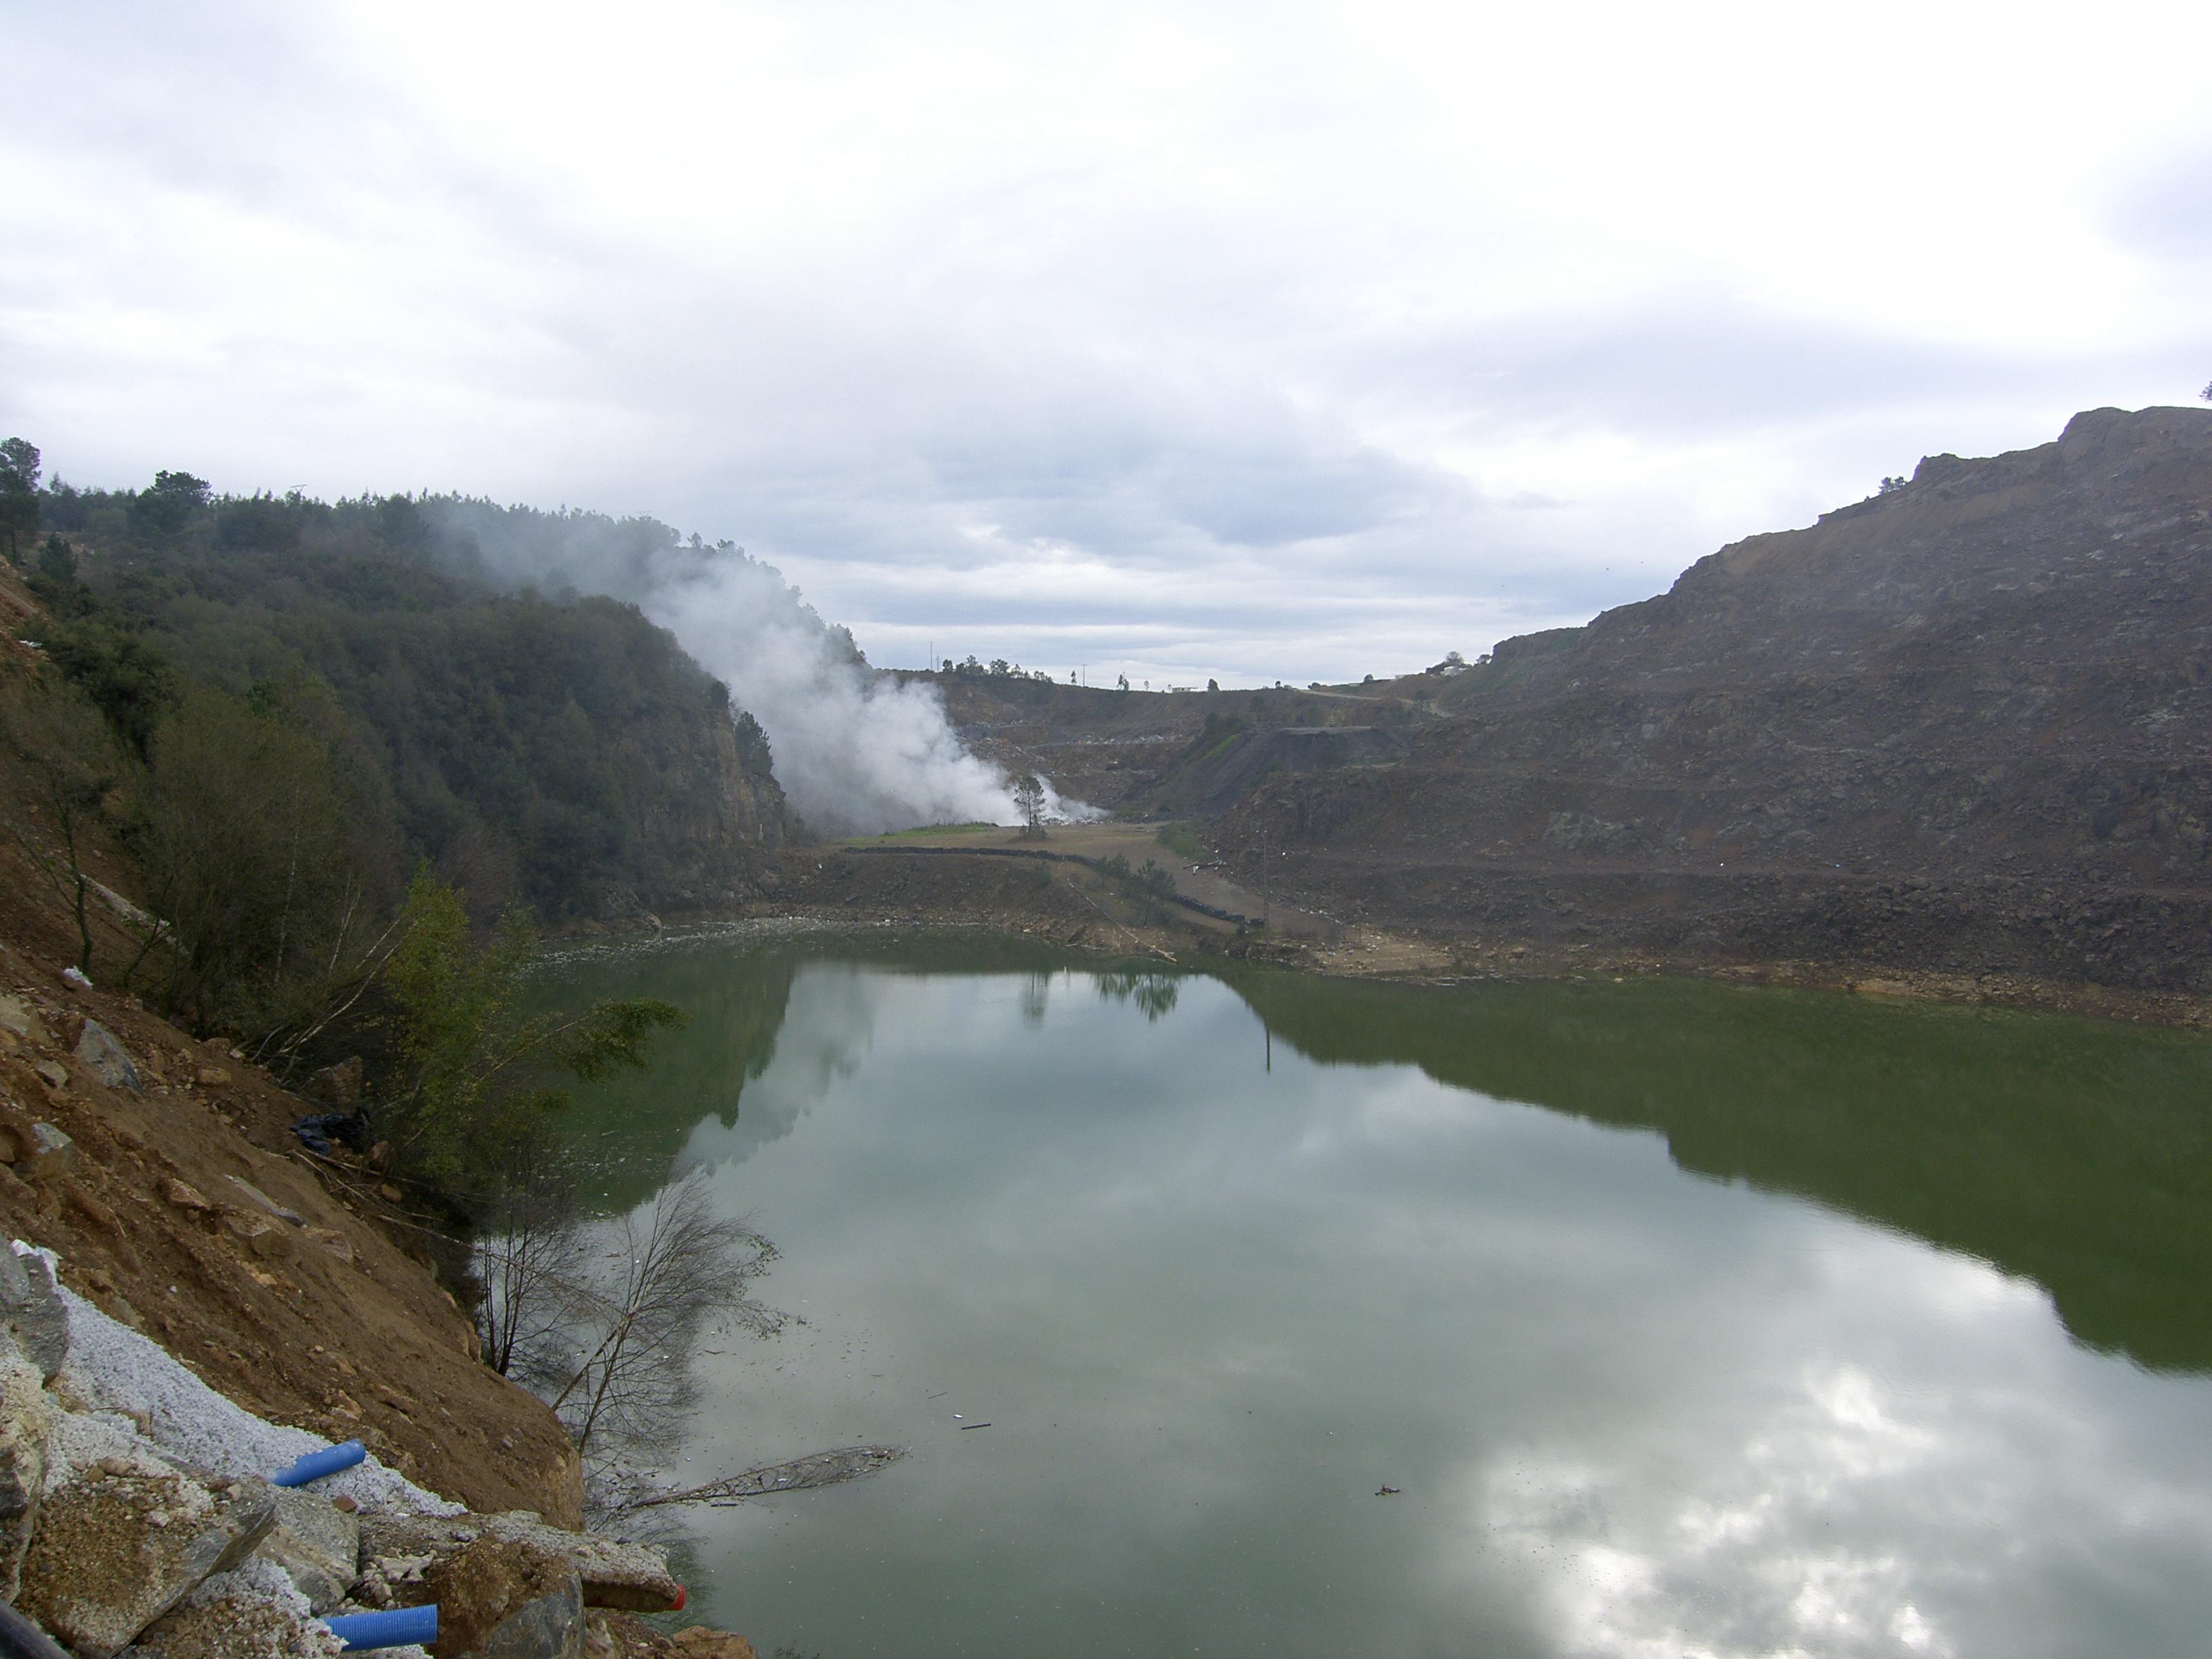
landscape, mountain, lake, river, valley, mountain range, reflection, fjord, reservoir, waterway, body of water, la, loch, crater lake, ggl1, coru agaliciaspainscenery, tarn